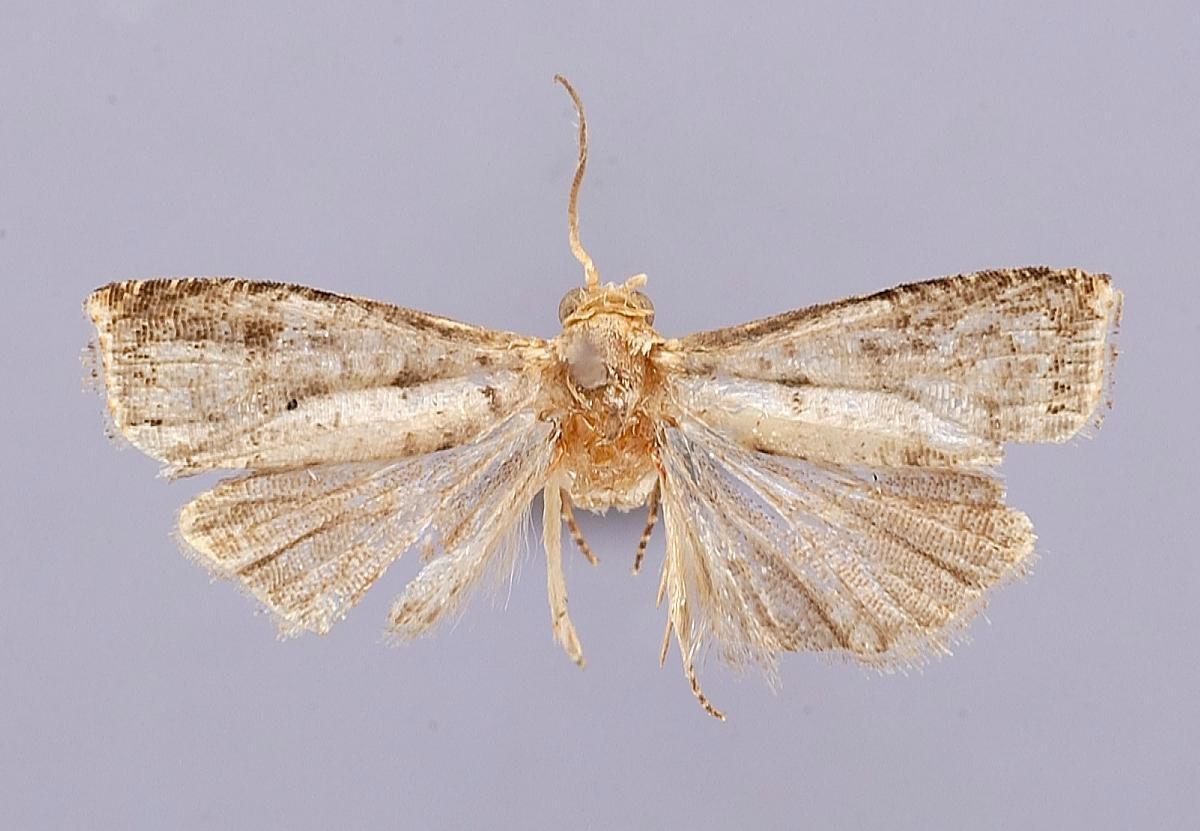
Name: Epinotia shikokuensis
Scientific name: Epinotia shikokuensis Kawabe, 1984
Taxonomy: Animalia, Arthropoda, Insecta, Lepidoptera, Tortricidae
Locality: Shikoku, Kagawa Prefecture, Oku-shio-iri, Kagawa, Japan
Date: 5 Aug 1972